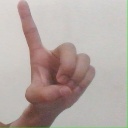
अक्षर: ड